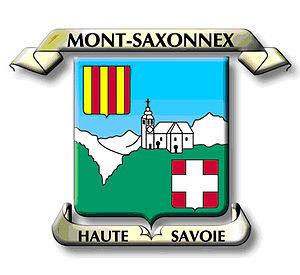
Logo de la mairie de Mont-Saxonnex
Mont-Saxonnex est une commune française située dans le département de la Haute-Savoie, en région Auvergne-Rhône-Alpes.